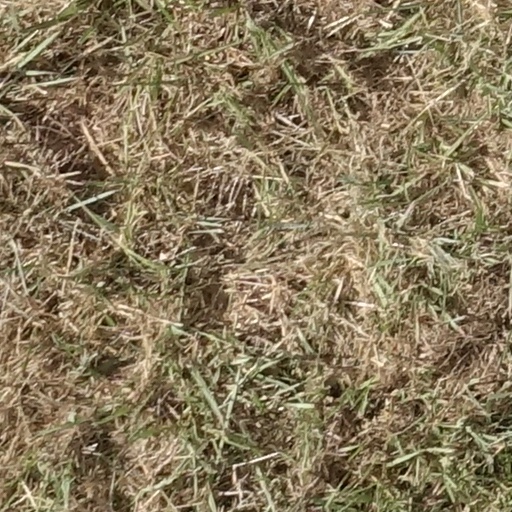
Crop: sorghum